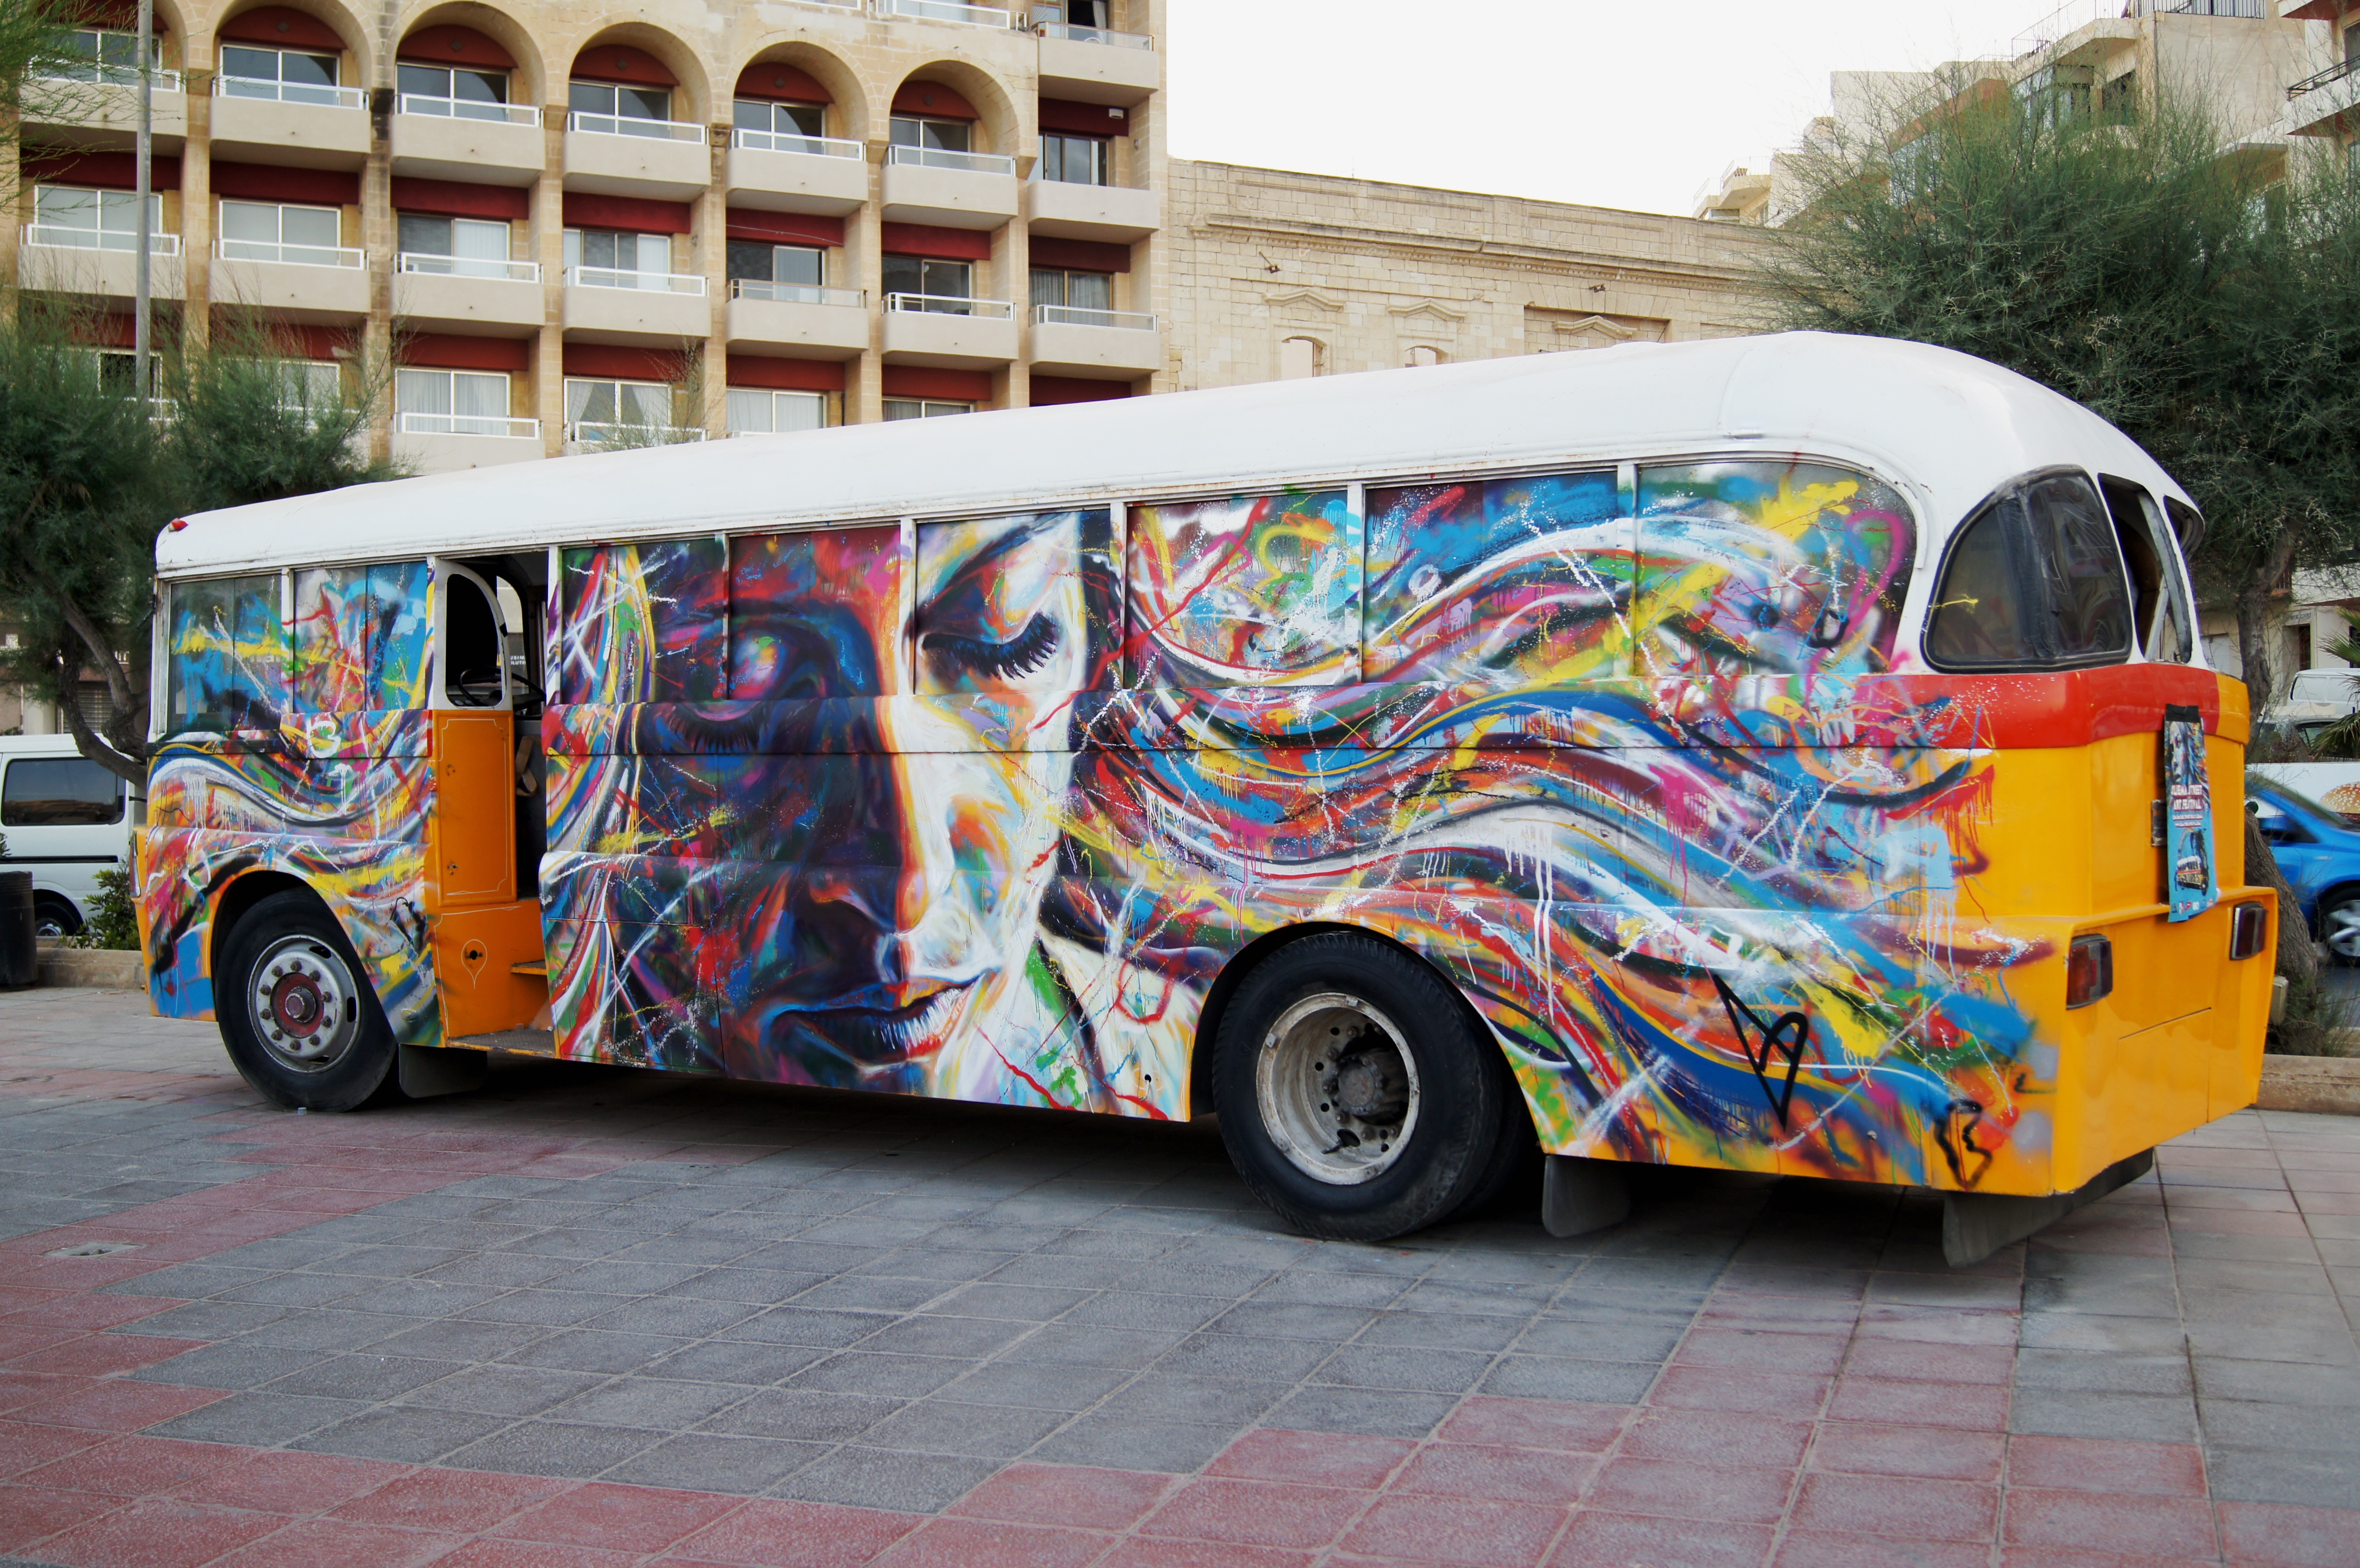
car, transport, vehicle, graffiti, public transport, street art, bus, art, mural, malta, school bus, land vehicle, tour bus service